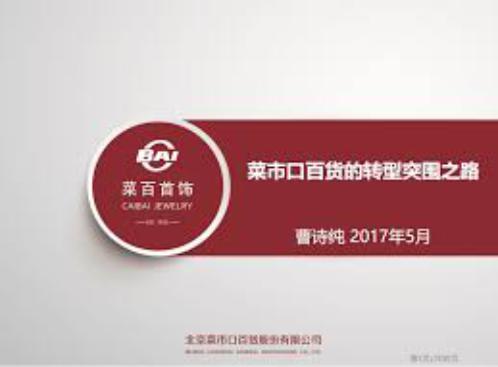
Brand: CaiBai
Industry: Clothes